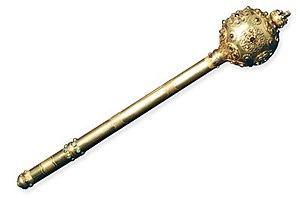
La boulava, buława en polonais, булава en russe et ukrainien, est une massue de cérémonie, équivalent d'un bâton de maréchal, qui était attribuée aux hetmans, plus hauts dignitaires de l'armée du royaume de Pologne puis de la république des Deux Nations.